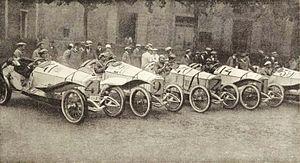
L'équipe Mercedes au Grand Prix de Lyon en 1914 (La Vie au Grand Air du 11 juillet 1914, p.613)
Mercedes-Benz est un constructeur allemand d'automobiles, de camions, d'autocars et d'autobus indépendant fondé en 1926 par trois autres constructeurs : Daimler-Motoren-Gesellschaft, Mercedes et Benz & Cⁱᵉ.
Le Grand Prix automobile de France 1914 est un Grand Prix qui s'est tenu à Lyon le 4 juillet 1914.